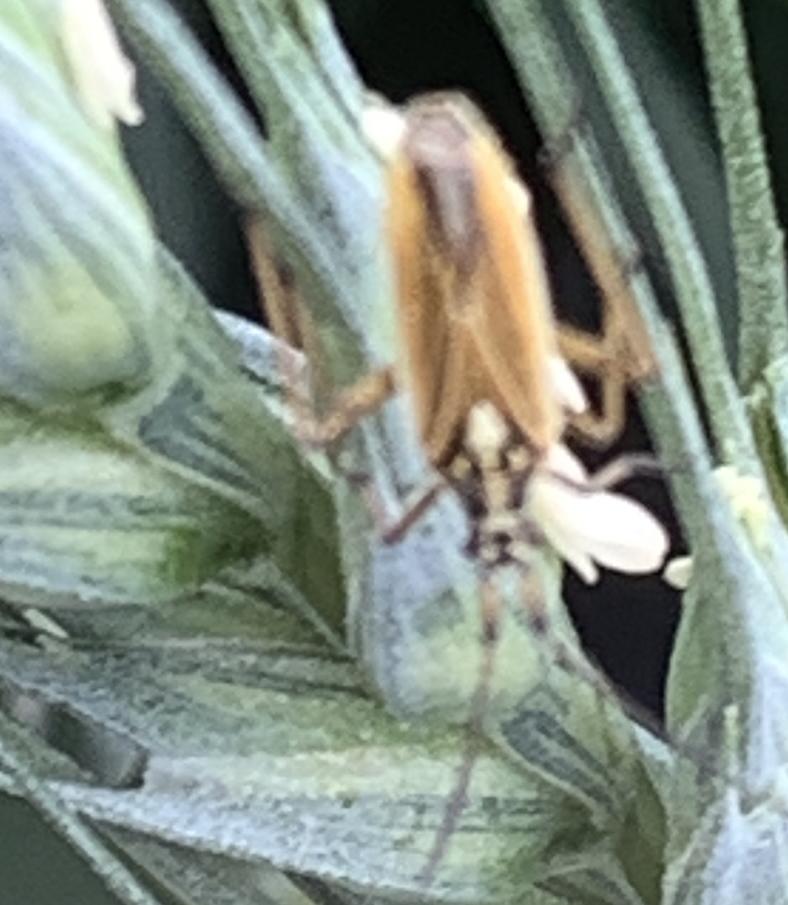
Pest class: lygus_bug